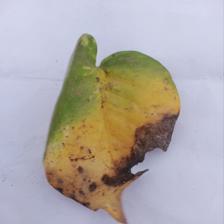
Label: Manganese Toxicity